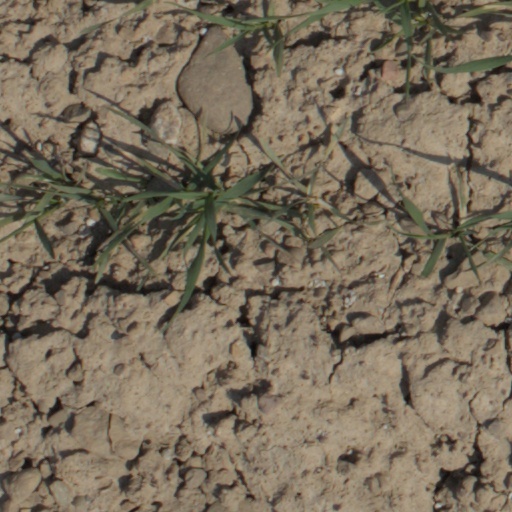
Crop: wheat